Russell Parish (Cowper County), New South Wales

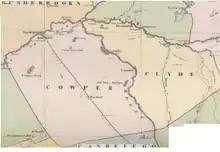
Map of Clyde and Cowper Counties 1886 by John Sands.

Russell Parish, New South Wales is a Bounded locality of Brewarrina Shire and a civil Parish of Cowper County, New South Wales.